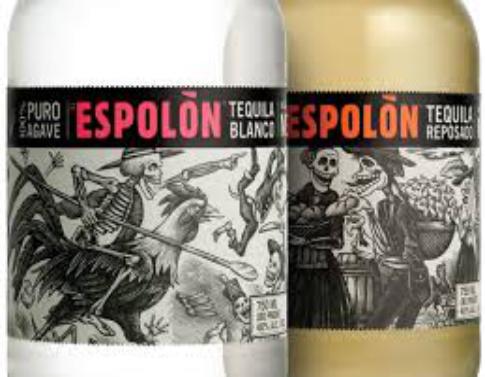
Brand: Espolon
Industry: Food